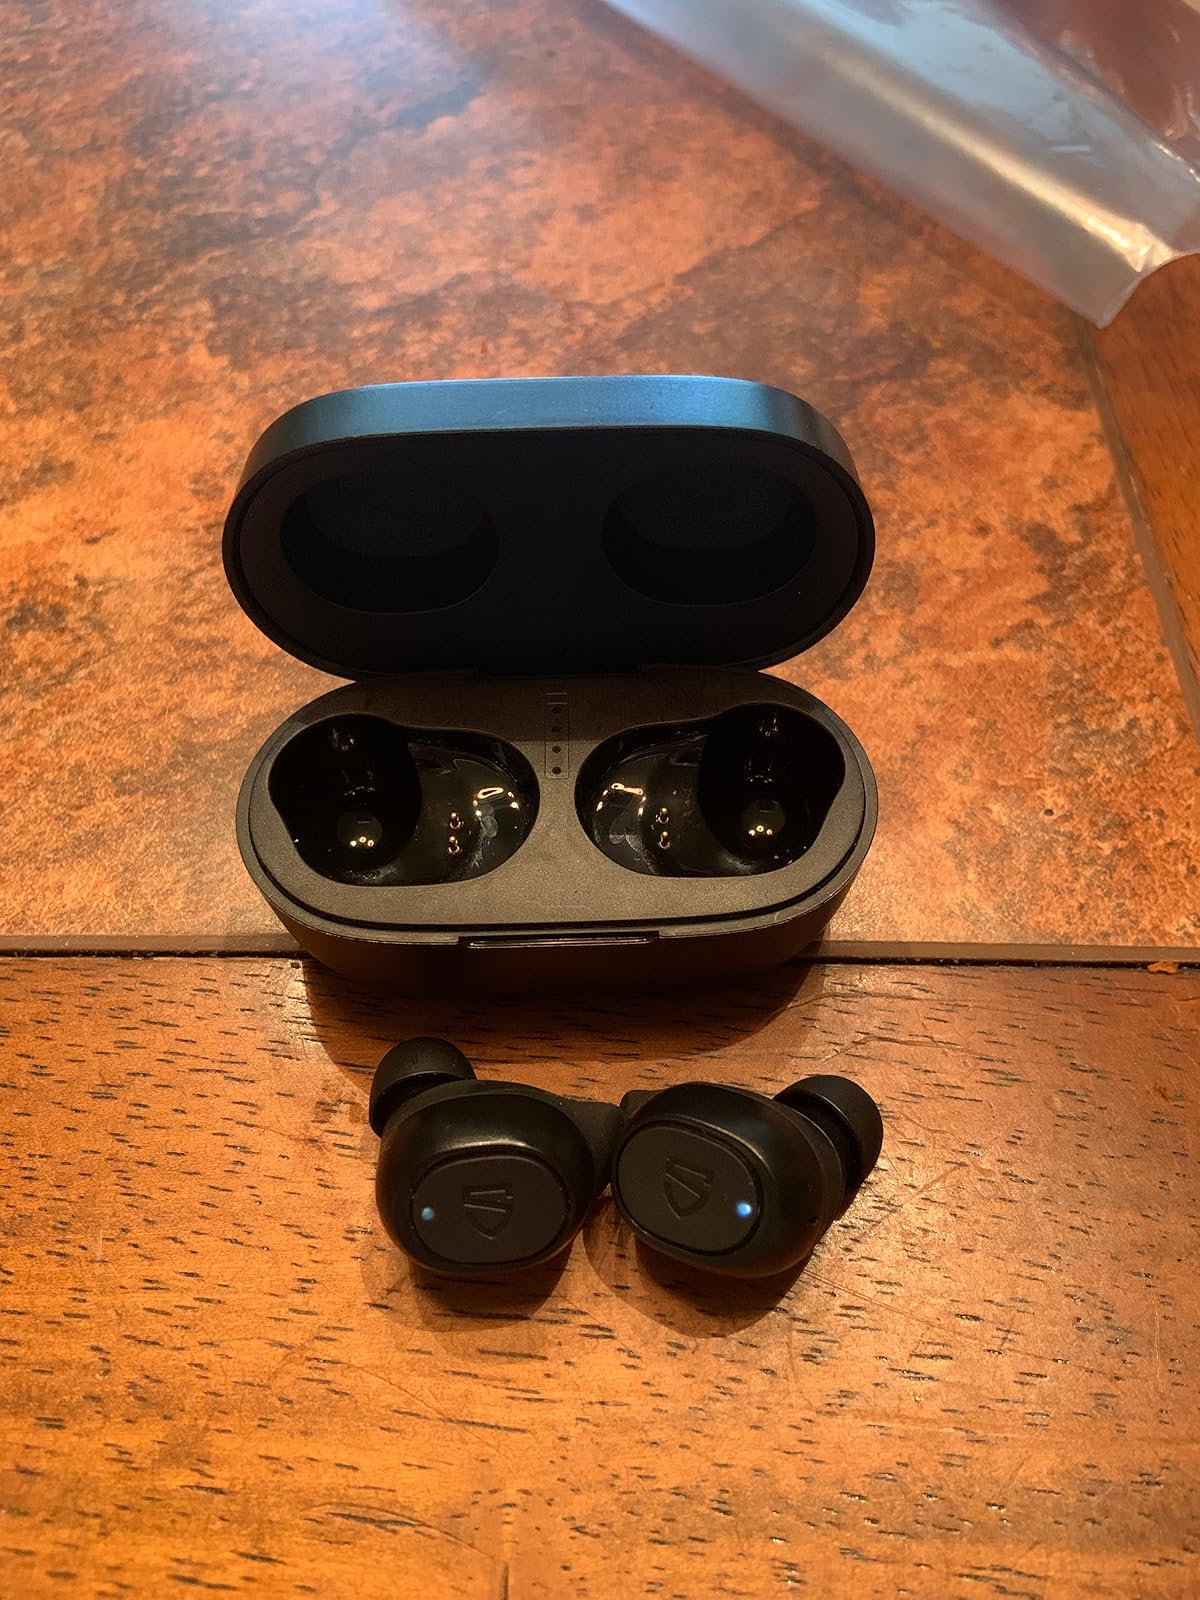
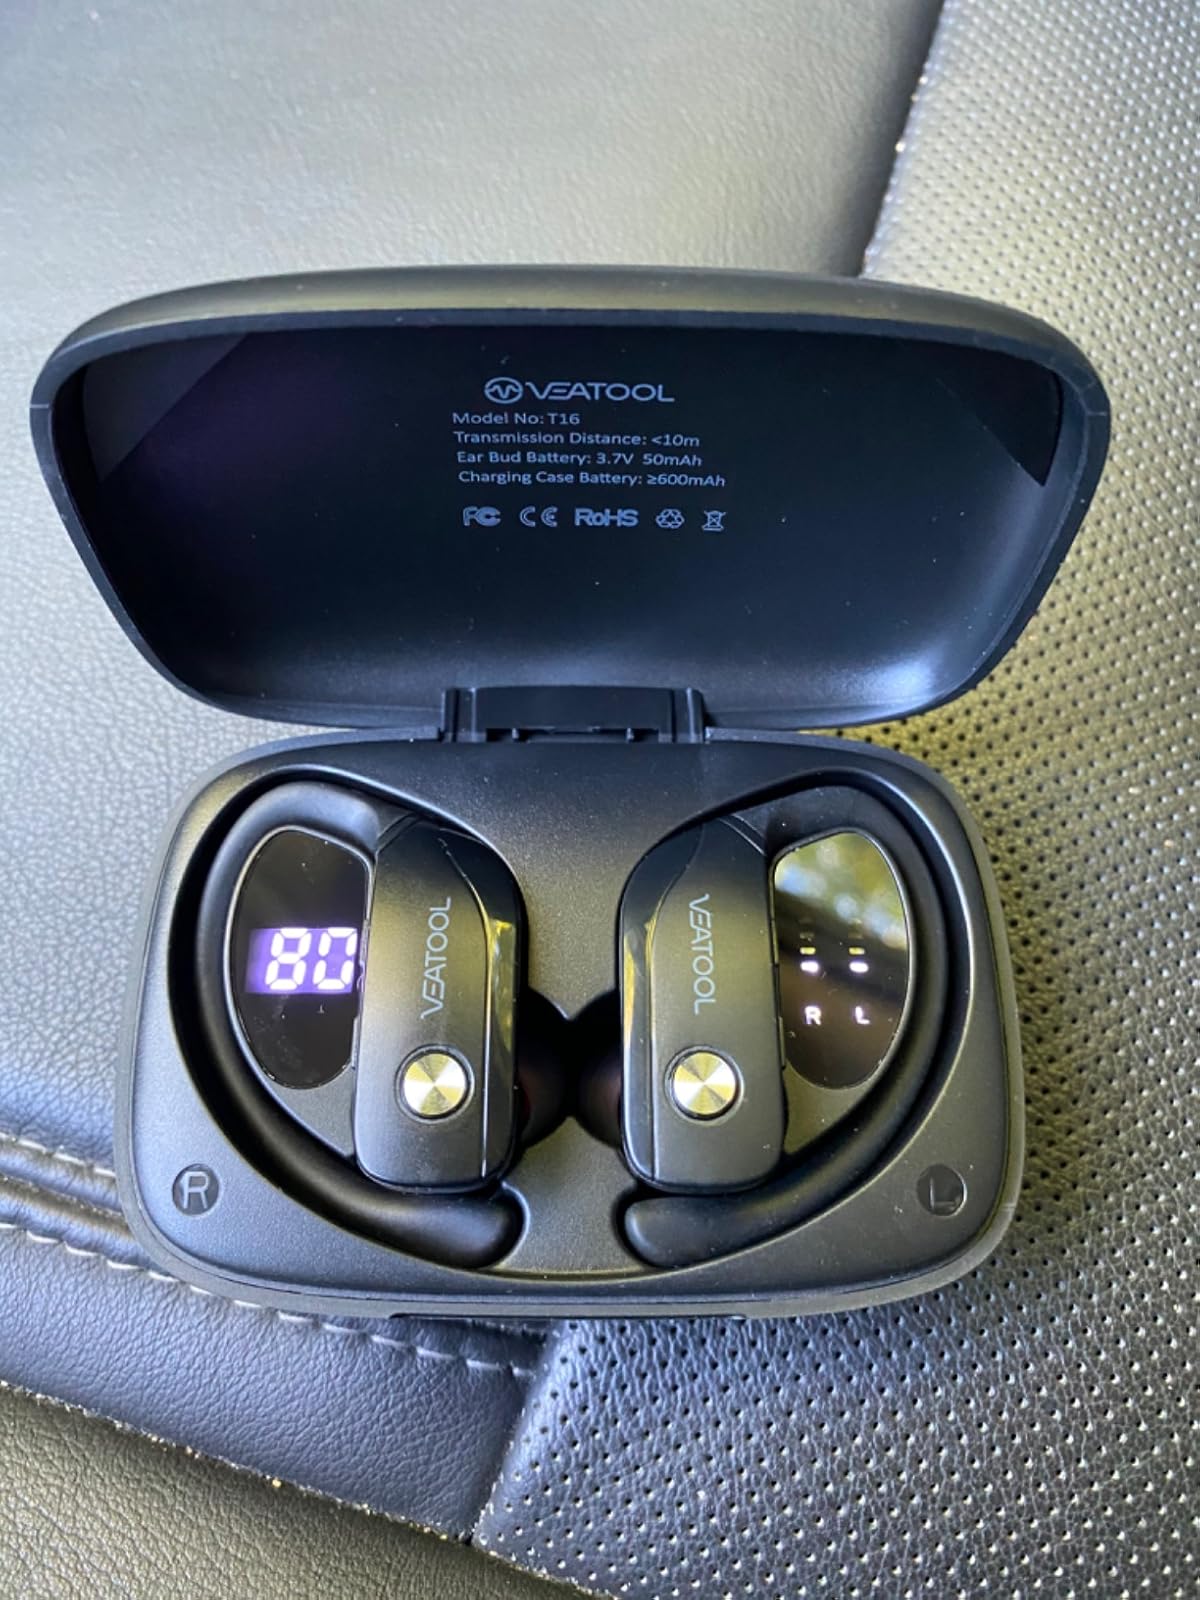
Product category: earbuds
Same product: no